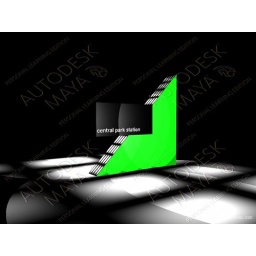
subway street sign made in Maya